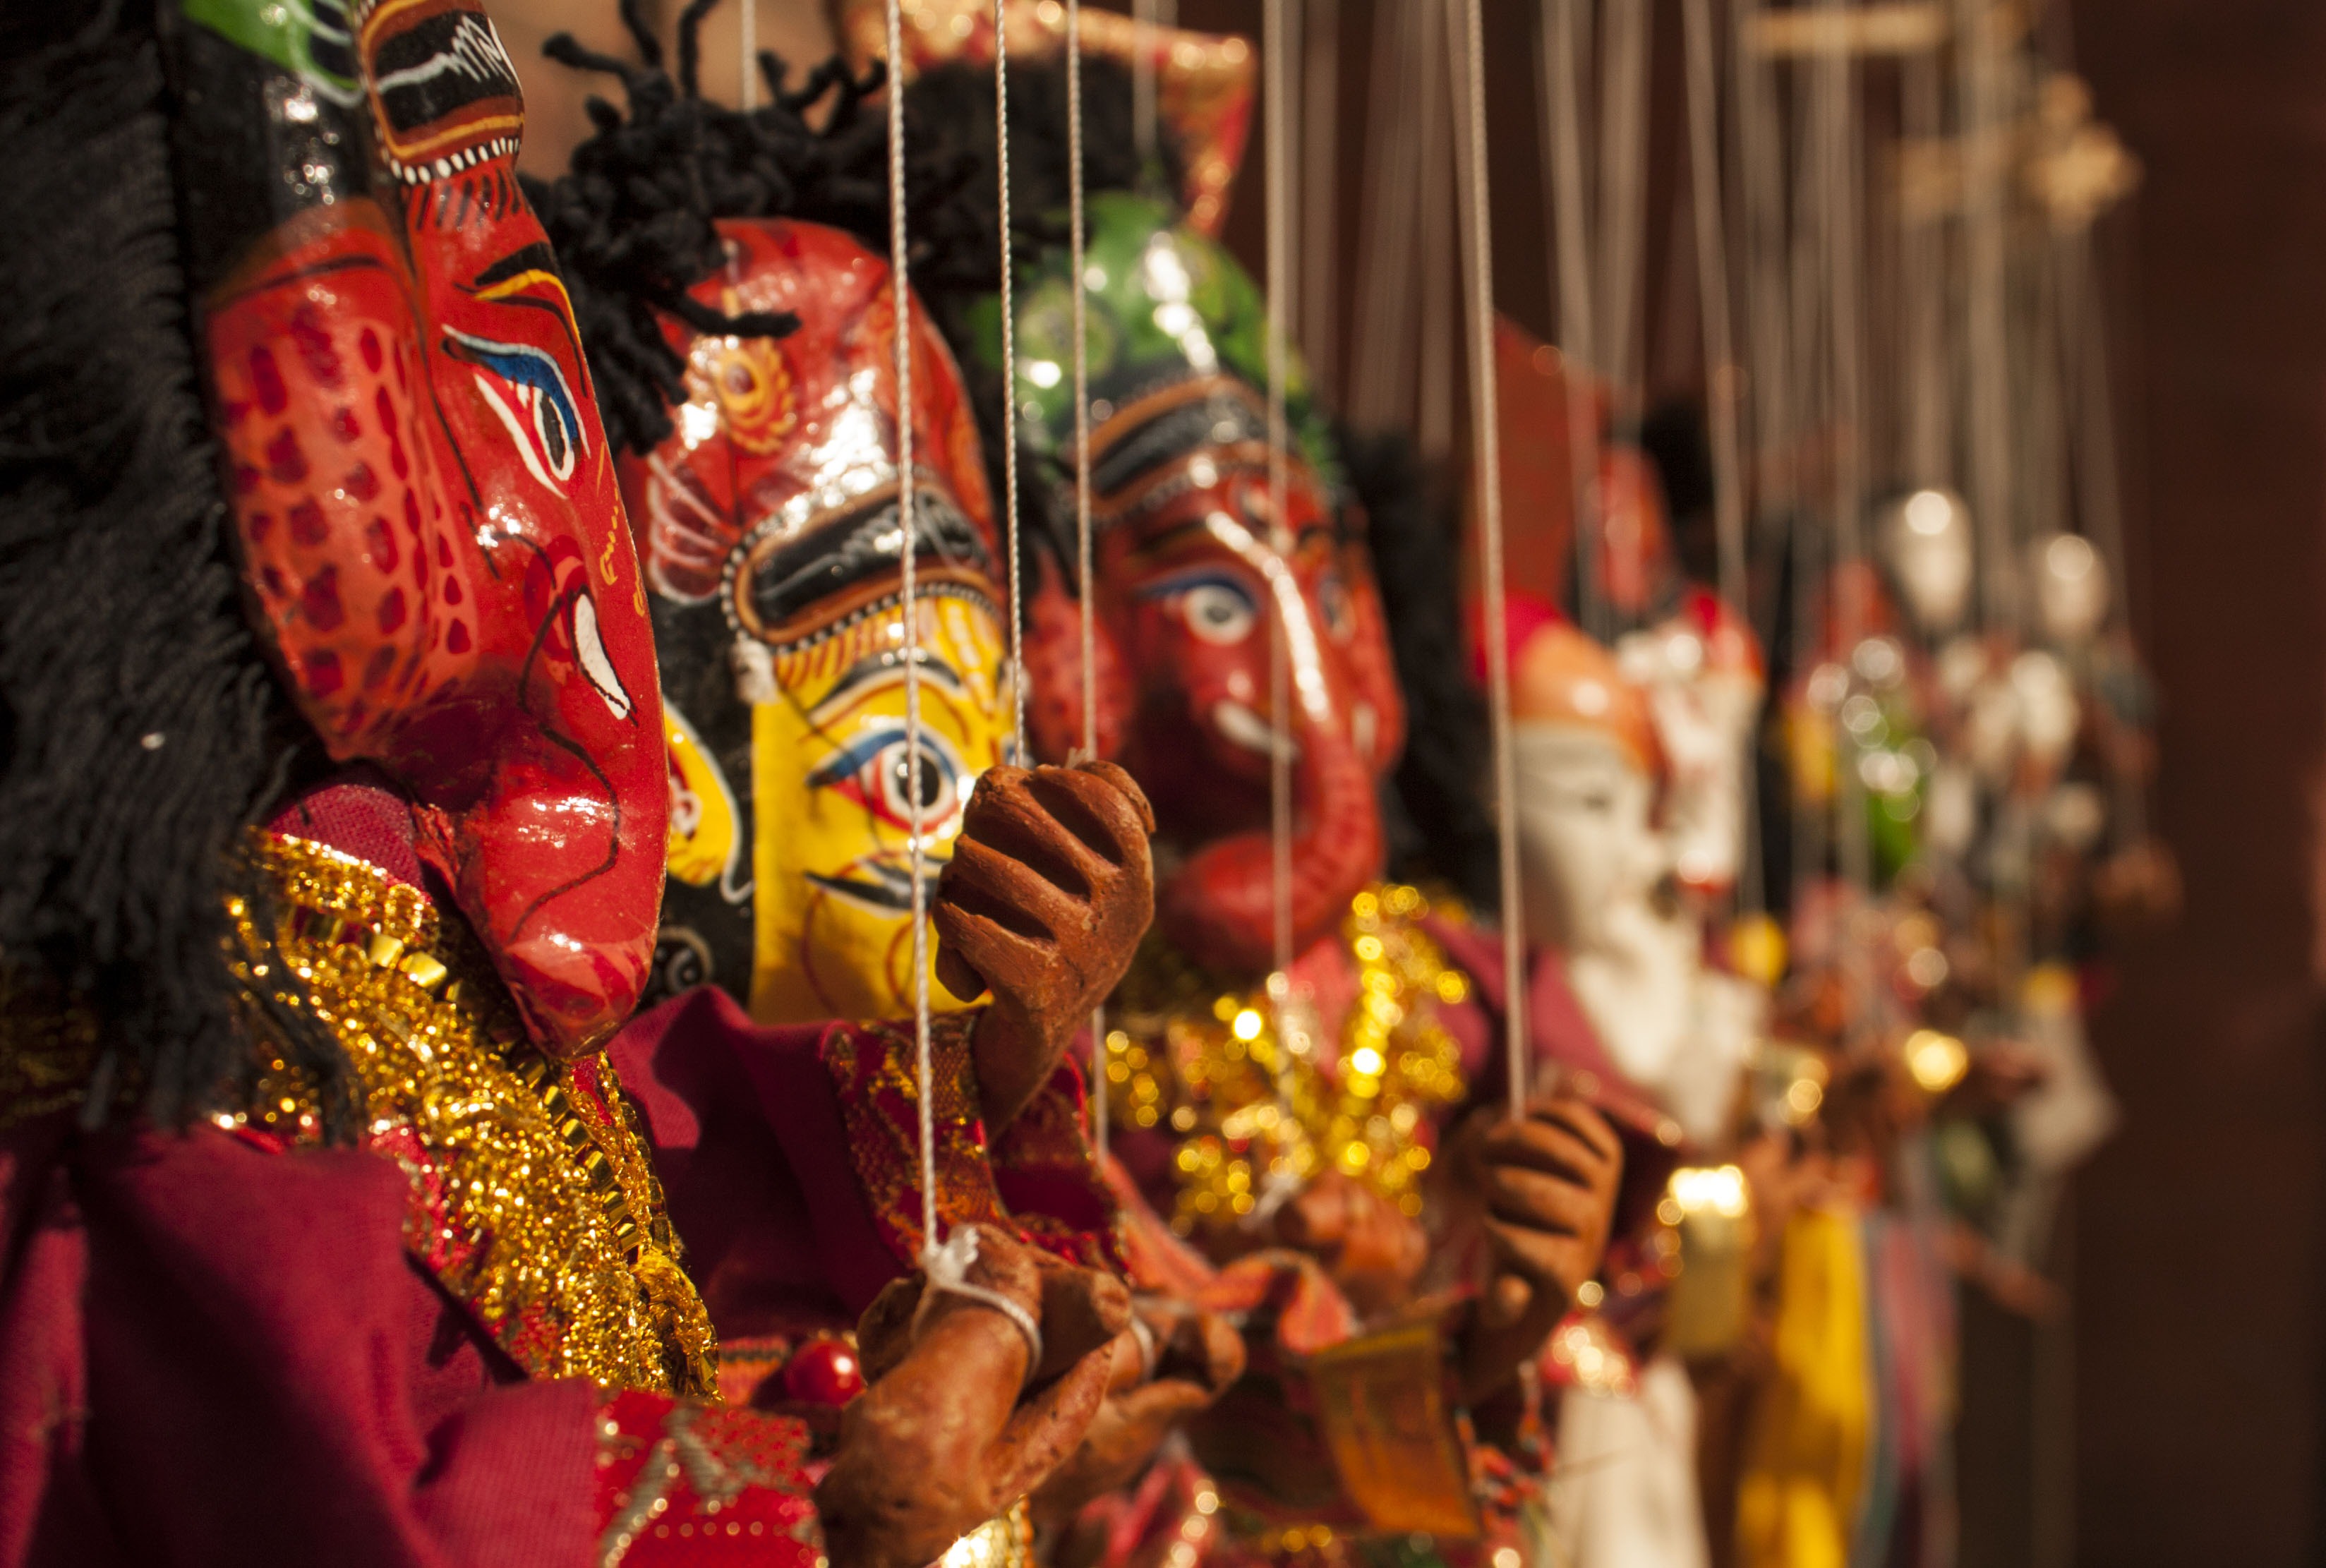
colorful, christmas, nepal, puppet, doll, toys, dolls, tradition, deities